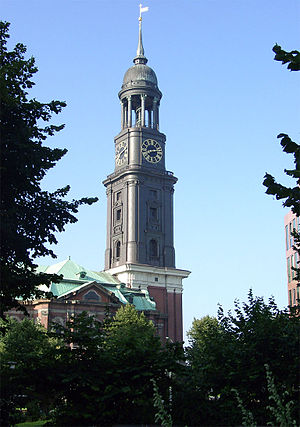
Originaltro rekonstruktion / Galleri
Originaltro rekonstruktion betegner den arkitektoniske praksis efter et kortere eller længere åremål at bygge så nøjagtige kopier som muligt af bygninger, der er fuldstændigt eller næsten fuldstændigt ødelagt gennem krig, naturkatastrofer, sammenstyrtninger eller – eventuelt politisk motiverede – nedrivninger. Originaltro rekonstruktion har været udbredt i mange europæiske lande siden begyndelsen af 1900-tallet og foretages sædvanligvis, hvis den pågældende bygning har været central og identitetsskabende for stedet. Fremgangsmåden kræver et stort kendskab til den ødelagte bygning.